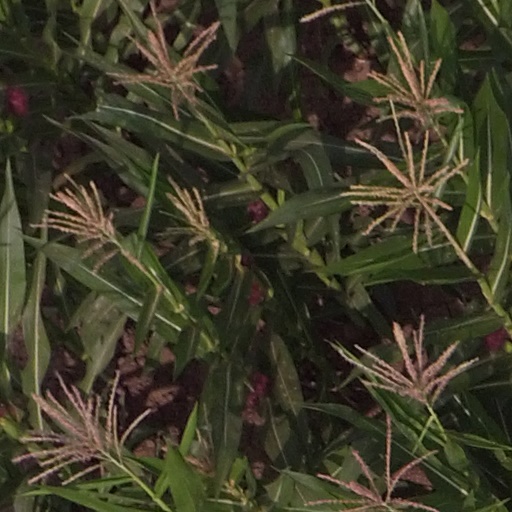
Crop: maize; corn